Pierre Quillard

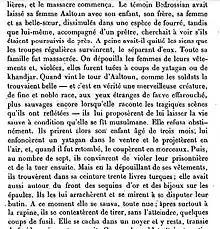
Excerpt from Pierre Quillard's article on the Hamidian massacres.

In October 1900, he founded the bimonthly magazine "Pro Armenia", which supported the Armenian cause following the ARF's line and featured articles by Jean Jaurès, Anatole France, Francis de Pressensé, Georges Clemenceau, and Victor Bérard. Charles Péguy supported the journal through his publishing house, which took charge of its publication. In 1901, he organized a meeting of the Armenophile movement in Brussels; many anarchists and, more broadly, socialists attended, but Élisée Reclus expressed to Quillard that he only attended the meeting out of friendship and did not expect meetings to change the situation of the Armenians.